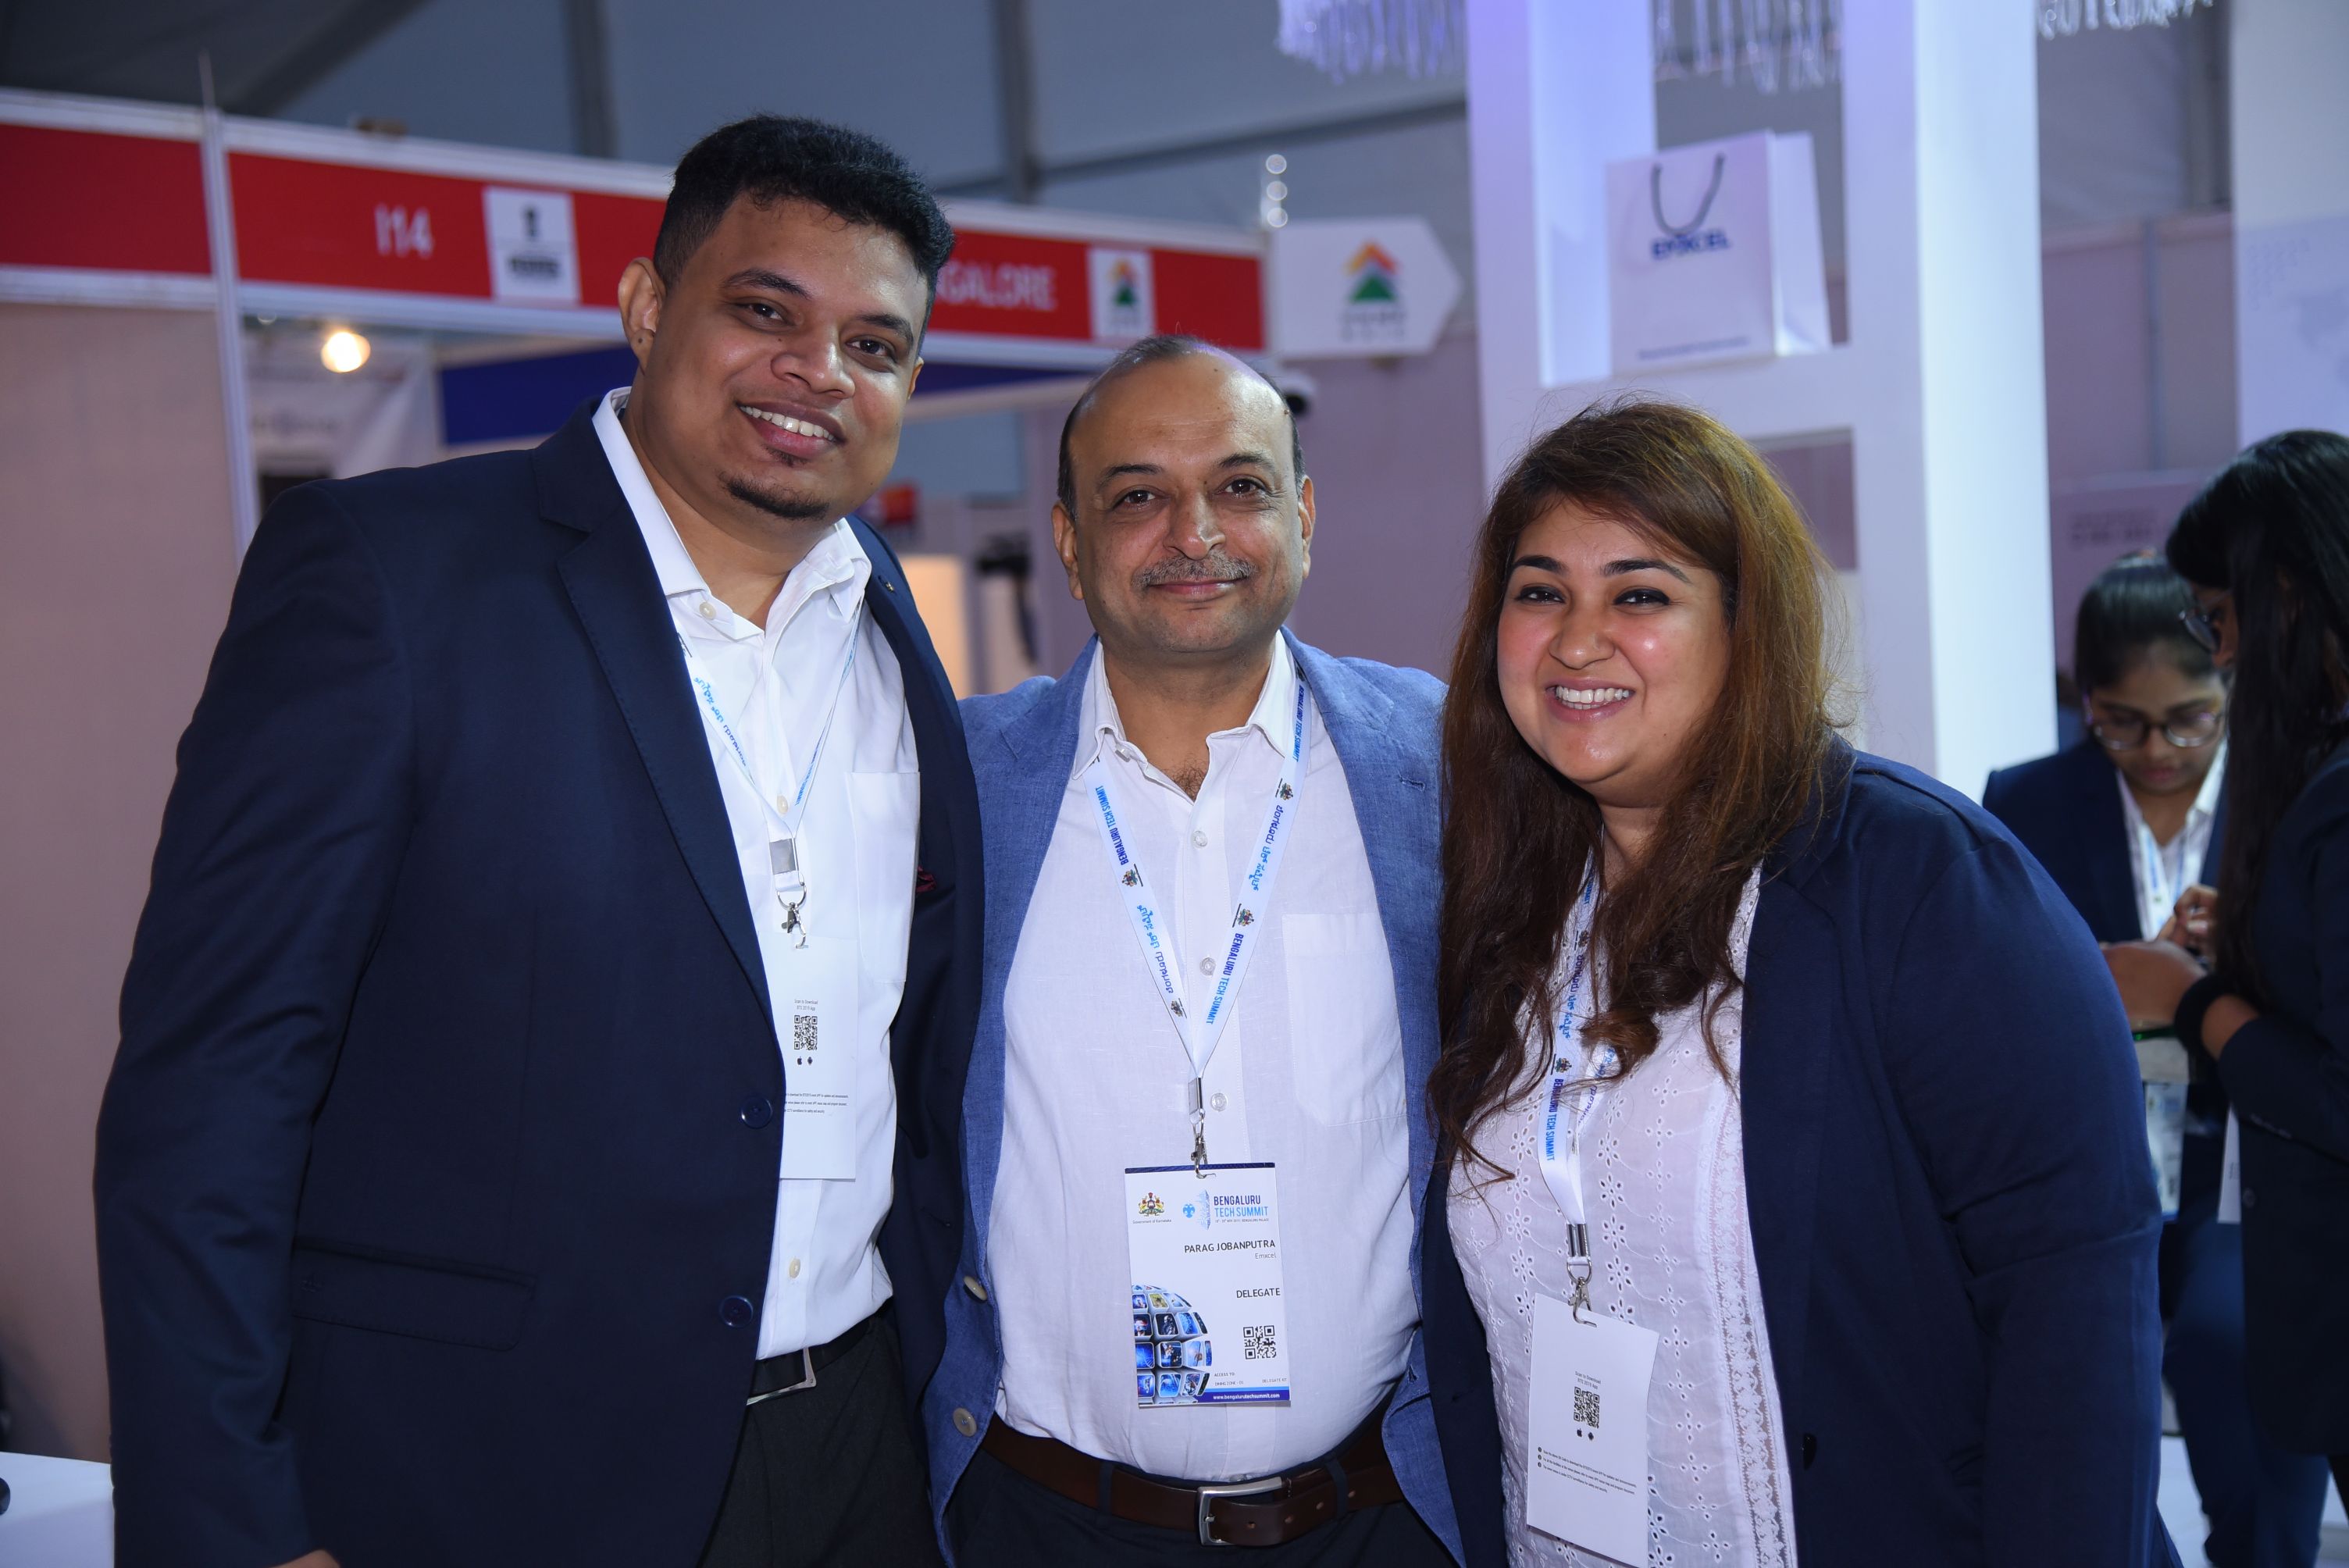
team, event, job, employment, businessperson, white collar worker, tourism, management, business, company